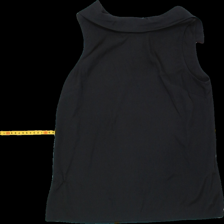
View: front
Type: Tank top
Category: Ladies
Brand: Vero moda
Colors: Black
Material: 100%polyester
Pattern: Plain
Cut: Regular, Turtle neck
Size: S
Season: Summer
Trend: No trend
Stains: No
Damage: 0
Price range: 50-100
Recommended usage: Reuse